Angeles City

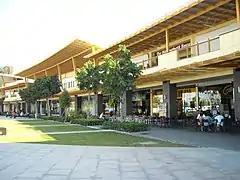
Al-fresco restaurants at the backside of Marquee Mall

In 1993, cleanup and removal of volcanic ash deposits began. The former base re-emerged as Clark Special Economic Zone (CSEZ) approved by then President Fidel V. Ramos on April 3 of the same year. The airfield infrastructure was improved and destined to be the premiere airport in the country in the next five years and one of the most modern in Asia. The creation of CSEZ has helped to offset the loss of income and jobs previously generated by the presence of the U.S. base. Today, Angeles and Clark together form the hub for business, industry, aviation and tourism, as well as the entertainment and gaming center of Central Luzon.